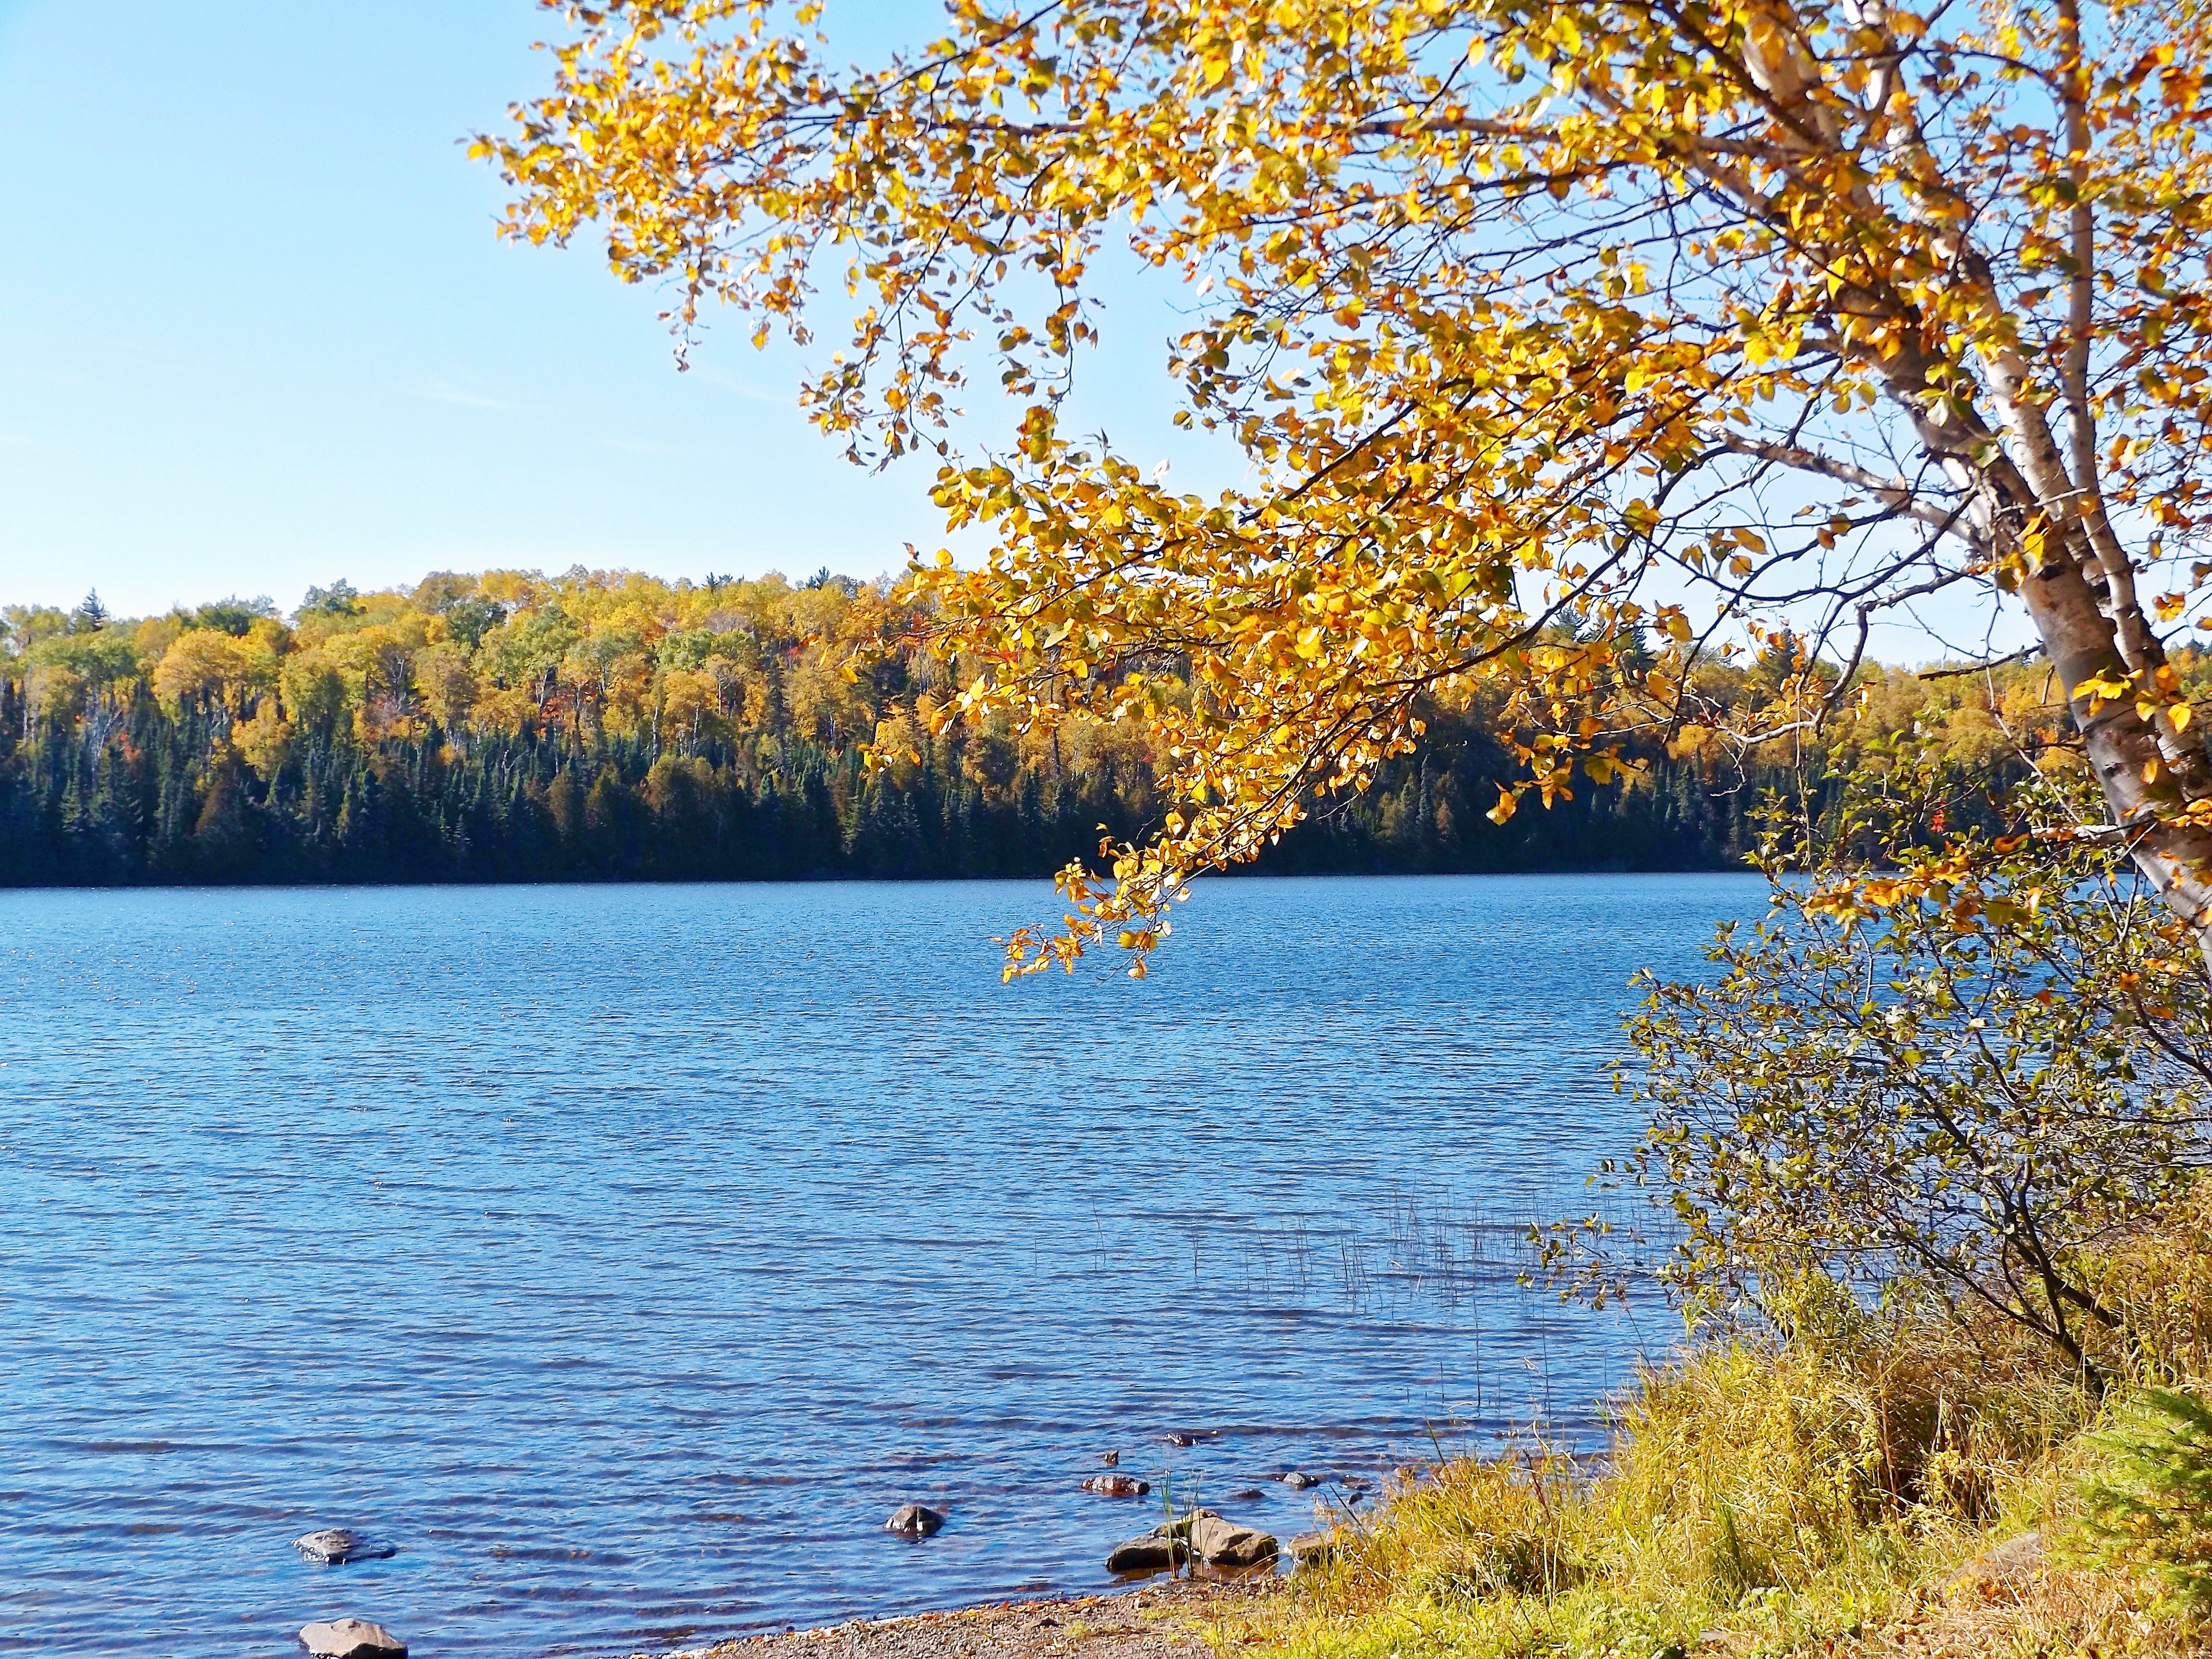
landscape, tree, water, nature, outdoor, wilderness, leaf, flower, lake, river, pond, scenic, autumn, peace, season, body of water, serenity